Virginia–Maryland College of Veterinary Medicine

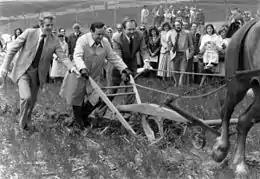
The Virginia-Maryland Regional College of Veterinary Medicine broke ground on April 16, 1979.

Historically, there was a shortage of veterinary colleges in the southern and Mid-Atlantic states. In 1950, the state of Maryland began a contract to allow 10 Maryland students to attend the vet school at the University of Georgia in exchange for the admittance of 10 Georgians into the University of Maryland School of Dentistry. By 1972, Maryland expanded its relationship with out-of-state vet schools to include Tuskegee University, Ohio State University, University of Florida, University of Pennsylvania, and Cornell University. Virginia also tried to address the absence of an in-state veterinary school. In 1971, Virginia entered into contracts administered by the Southern Regional Education Board, allotting 15 seats to Virginia students in the University of Georgia's veterinary school and two seats at Tuskegee University's school.